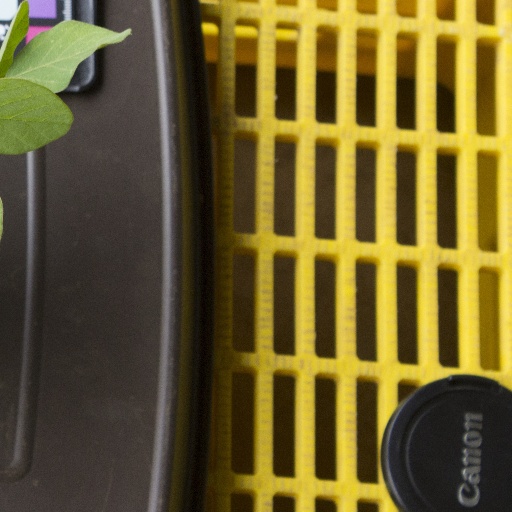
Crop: soybean